Alisha Lehmann

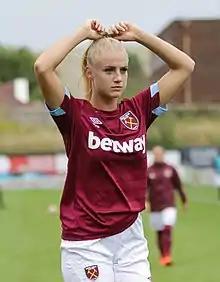
Lehmann with West Ham United in 2018

Alisha Debora Lehmann (born 21 January 1999) is a Swiss professional footballer who plays as a forward for Serie A club Juventus and the Switzerland national team.